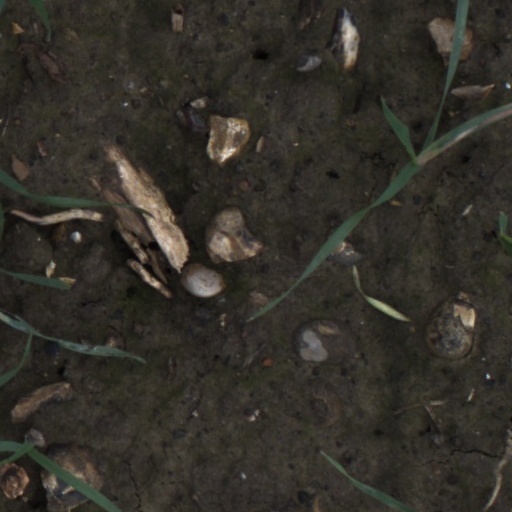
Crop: wheat